Tourism in Kerala

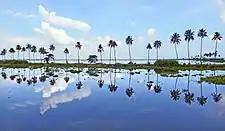
Vembanad Lake

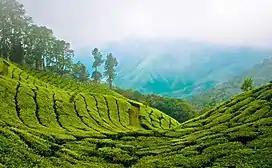
Munnar

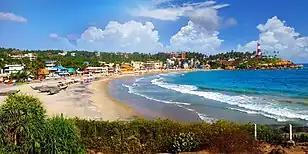
Kovalam beach

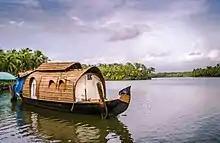
Boating at Biyyam Lake near Ponnani

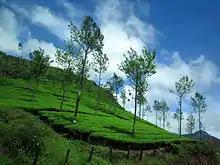
Munnar Hillscape

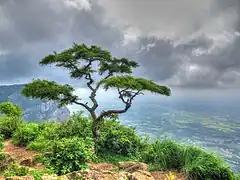
Sithar Kundu View Point at Nelliyampathy, Palakkad Dist. Kerala, South India

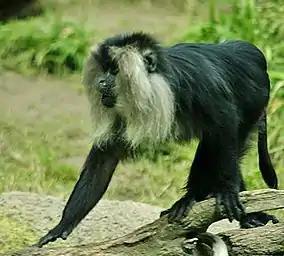
Silent Valley National Park in Palakkad is home to the largest population of lion-tailed macaque. They are among the world's rarest and most threatened primates.

Until the early 1980s, Kerala was a relatively unknown destination, with most tourism circuits concentrated around the north of the country. Aggressive marketing campaigns launched by the Kerala Tourism Development Corporation—the government agency that oversees tourism prospects of the state—laid the foundation for the growth of the tourism industry. In the decades that followed, Kerala Tourism was able to transform itself into one of the niche holiday destinations in India. The tag line "Kerala – God's Own Country" was adopted in its tourism promotions and became a global superbrand. Kerala is regarded as one of the destinations with the highest brand recall. In 2010, Kerala attracted 660,000 foreign tourist arrivals.